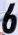
Number: 6